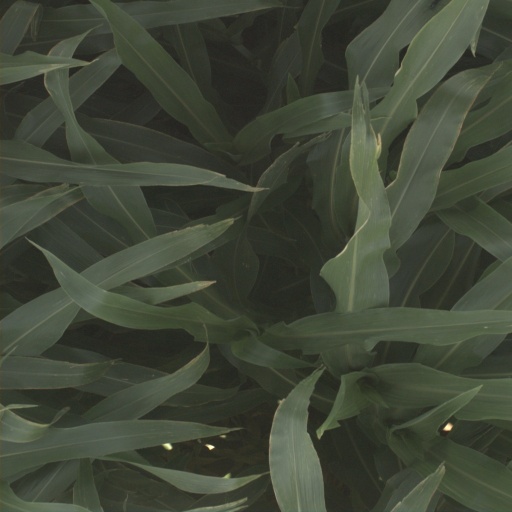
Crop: sorghum